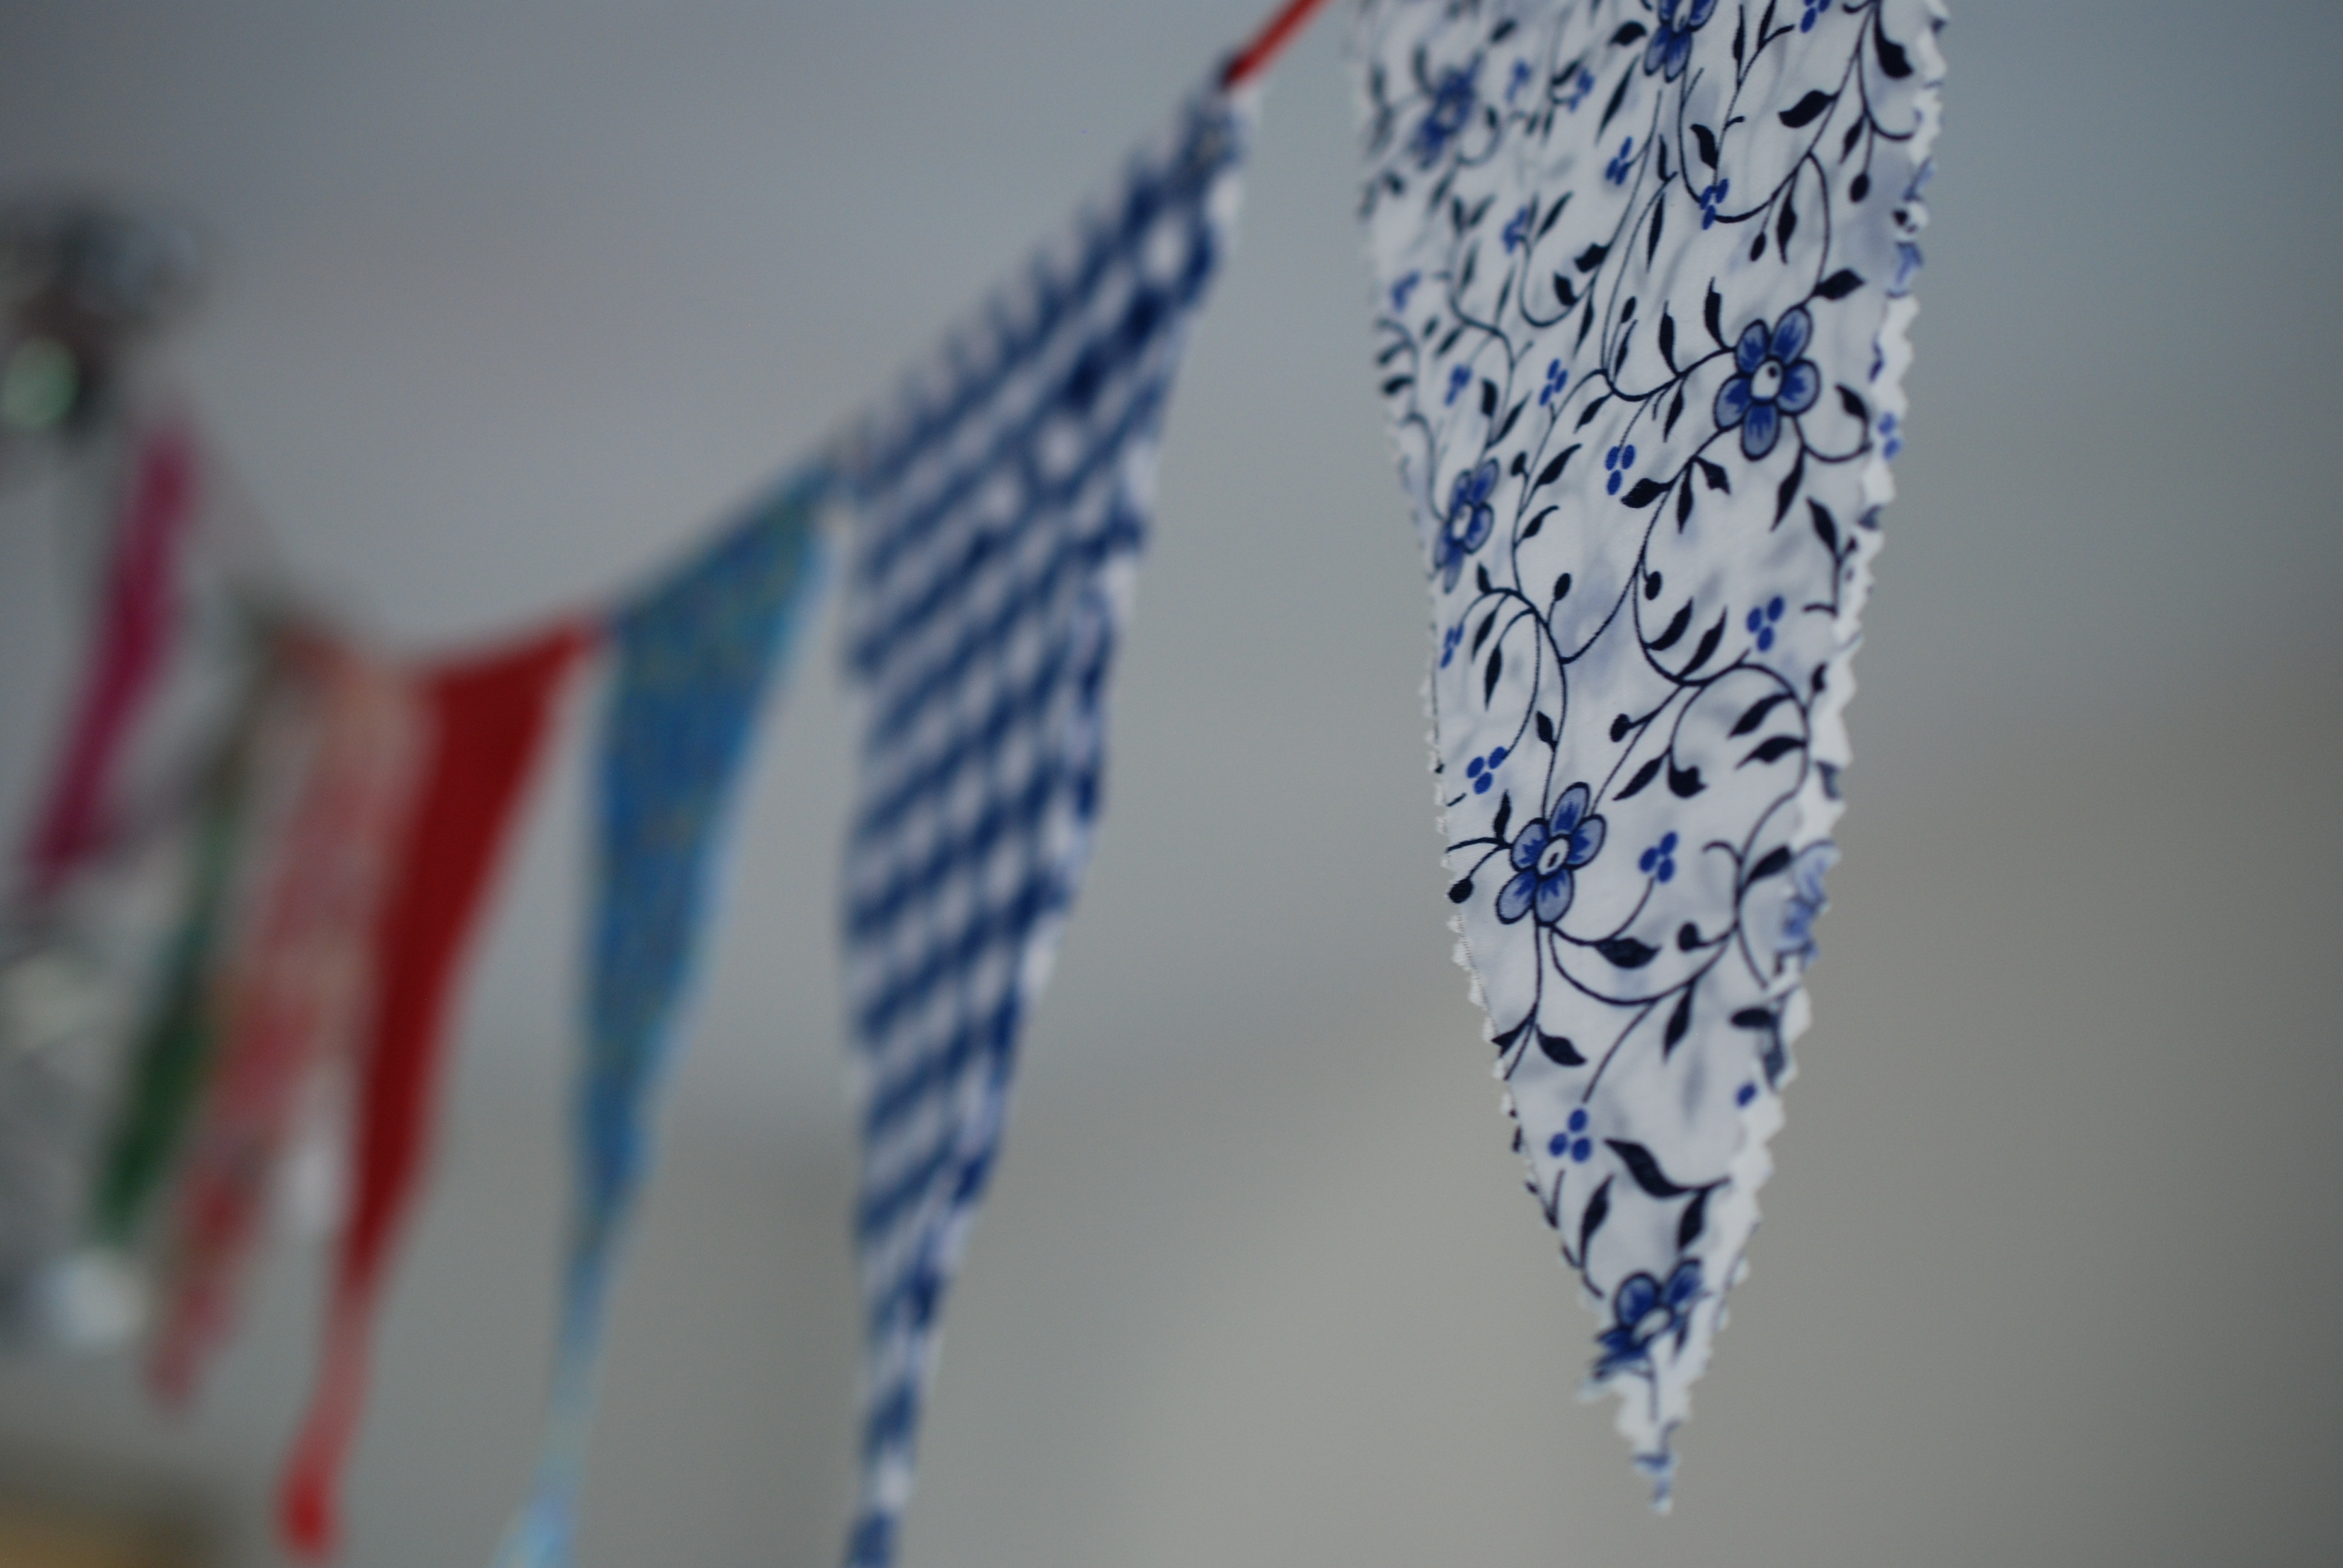
white, decoration, color, flag, blue, paper, art, year, party, flags, birthday, surprise